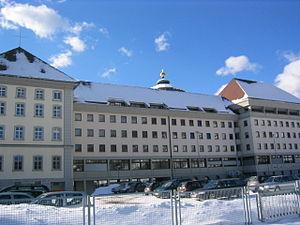
Le Collège Saint-Blaise, sis à St. Blasien, dans la Forêt-Noire est un établissement jésuite d'enseignement secondaire pour filles et garçons. Fondé à Fribourg, en Suisse par Saint Pierre Canisius il émigra à Feldkirch, en Autriche et ensuite en Allemagne où il occupe aujourd'hui les bâtiments de l'ancienne abbaye Saint-Blaise.